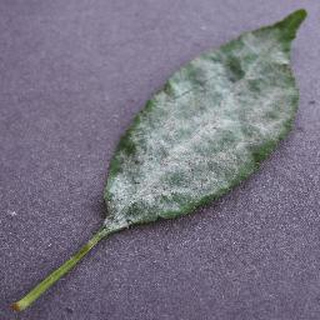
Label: cherry_powdery_mildew